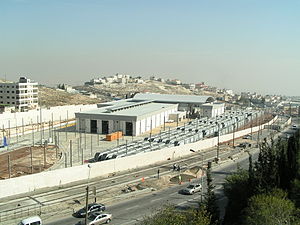
Jerusalem Light Rail / Billedegalleri
Jerusalem Light Rail er en letbane-linje i Jerusalem, der åbnede i 2011. Den begyndte at blive bygget i 2002 og stod færdig i 2010 efter mange meget store problemer, og det oprindelige byggefirmas konkurs.